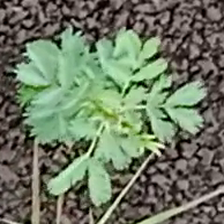
Weed species: Dwarf_cassia_(Chamaecrista pumila)